List of Ultraman Ginga characters

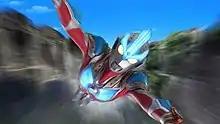
Ultraman Ginga Strium

In "Ginga S", Ginga returns to Earth after Exceller made his move to revive Dark Lugiel. He achieved the form with the help of Taro, who loaned the Ultra Brothers' powers to him. He also receives an aid from Victory, an Ultra that native to the Earth. But as the battle against Exceller and Lugiel ended once more, he loses the form again and returned to space. As Ginga Strium, Ginga is considered a combination (due to the use of Strium Brace/Ultraman Taro); his ability perimeters is heightened to be on par with that of Victory, possessing enhanced ESP and his fighting stance replicated that of Taro. Although retaining his original attacks, Ginga is capable of using the finishers of all six Ultra Brothers and utilize by combining their attacks. His loaned power from the Ultra Brothers are: